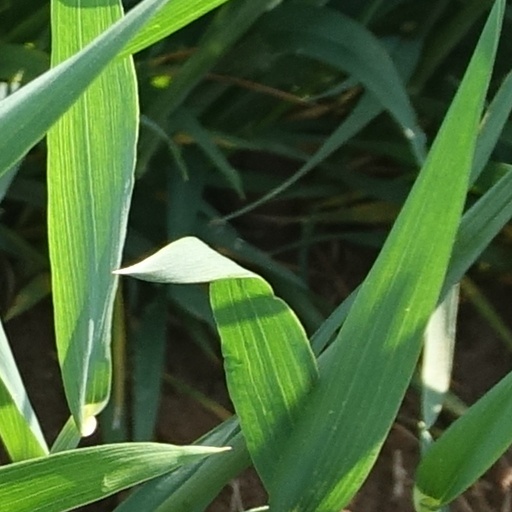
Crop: wheat